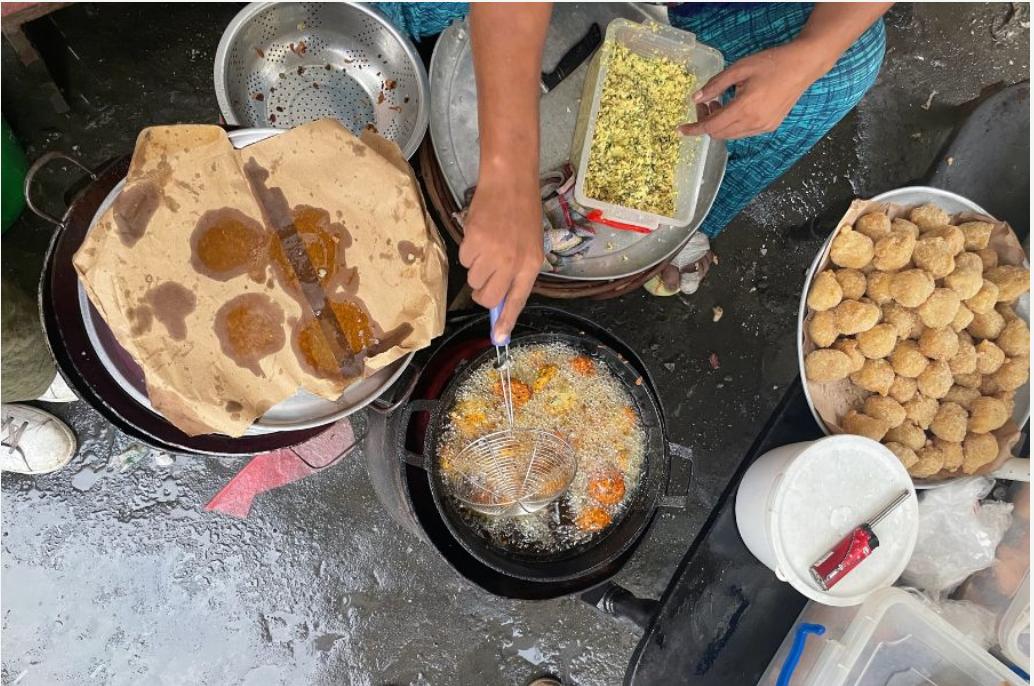
Vyakula tofauti tofauti vimeandaliwa moja wako kwenye bakuli, zingine zinaendelea kupikwa. Kando kuna mtu ambaye amevalia nguo yenye rangi za mraba.